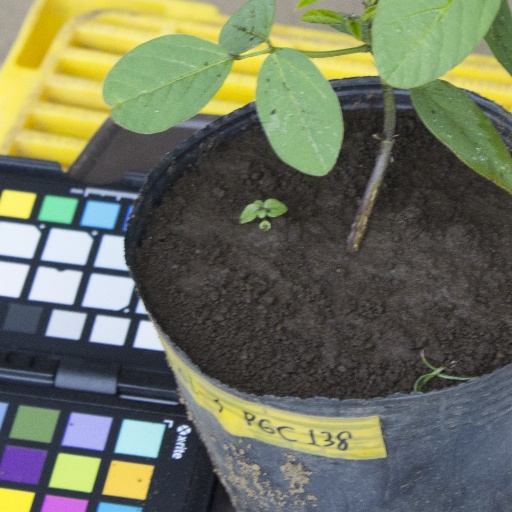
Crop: soybean